Zakarpattia Oblast

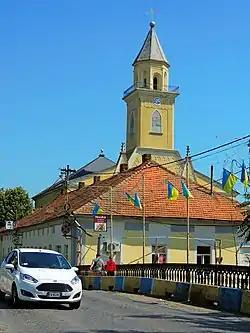
Berehove

Zakarpattia Oblast incorporates four unofficial geographic-historic regions (counties): Ung, Bereg, Ugocsa and Northern Maramureș. There is a project for a reform of the current administrative division of the Oblast